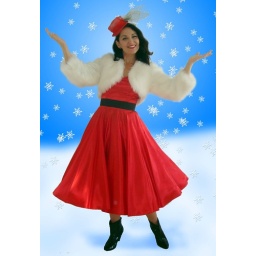
Also comes with a short white fur cape. Dress also comes in dark green or sky blue.